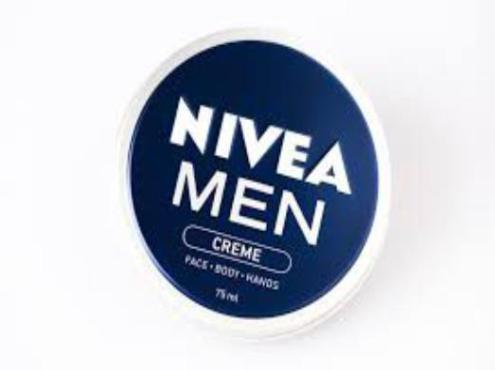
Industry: Necessities